Nevalı Çori

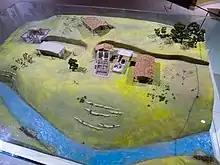
Model of Nevali Çori site

Nevalı Çori could be placed within the local relative chronology on the basis of its flint tools. The occurrence of narrow unretouched Byblos-type points places it on Oliver Aurenche's Phase 3, i.e. early to middle Pre-Pottery Neolithic B (PPNB). Some tools indicate continuity into Phase 4, which is similar in date to Late PPNB. An even finer chronological distinction within Phase 3 is permitted by the settlement's architecture; the house type with underfloor channels, typical of Nevalı Çori strata I-IV, also characterises the "Intermediate Layer" at Çayönü, while the differing plan of the single building in stratum V, House 1, is more clearly connected to the buildings of the "Cellular Plan Layer" at Çayönü.